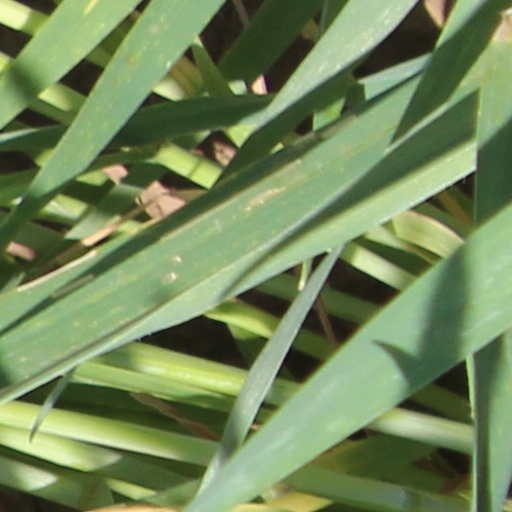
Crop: wheat